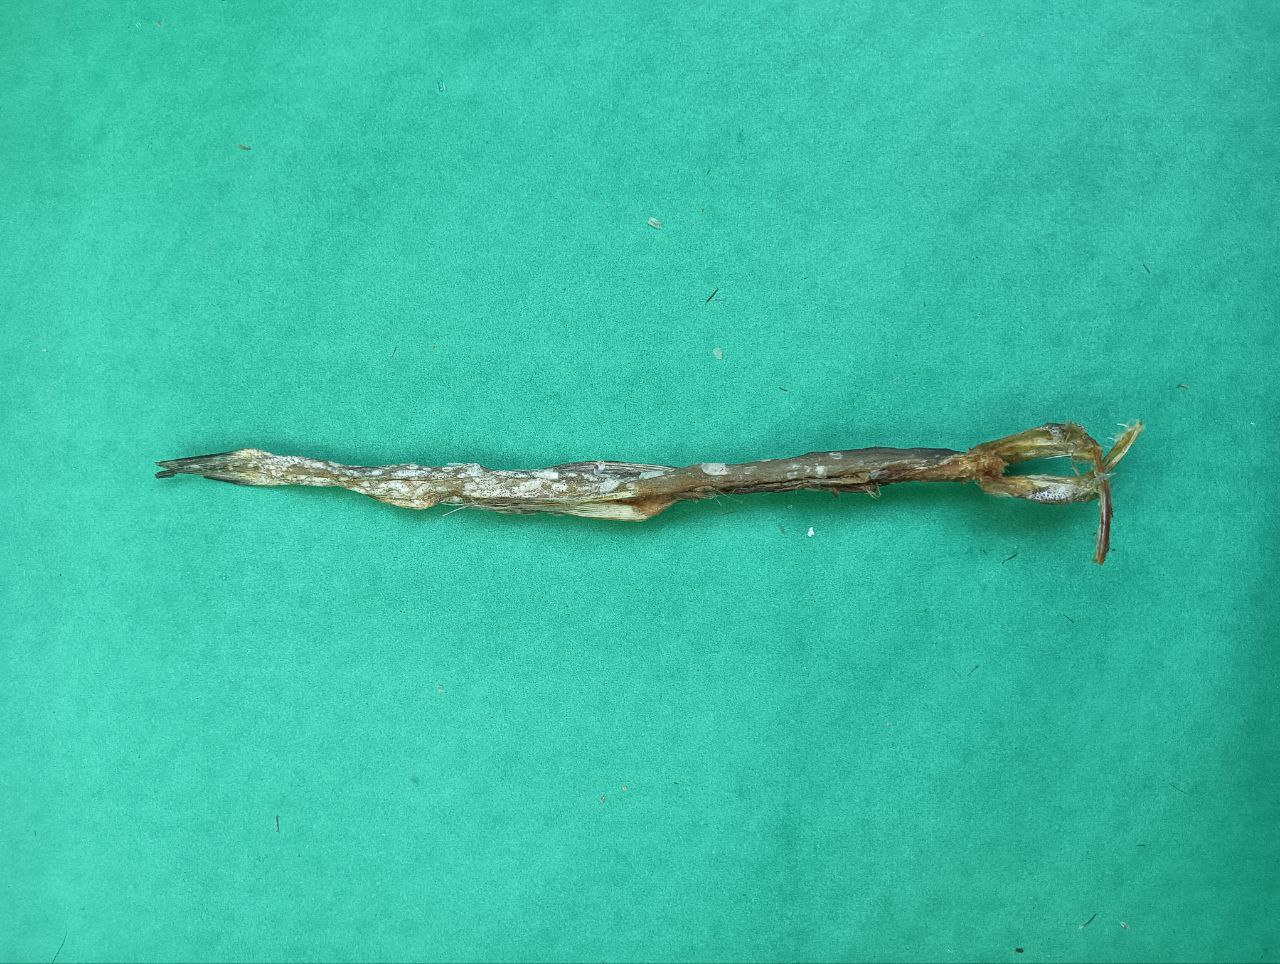
Species: Loitta